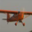
Label: airplane